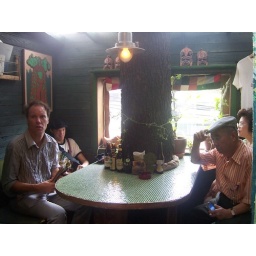
The tree goes right through the cafe, right through the table in fact.